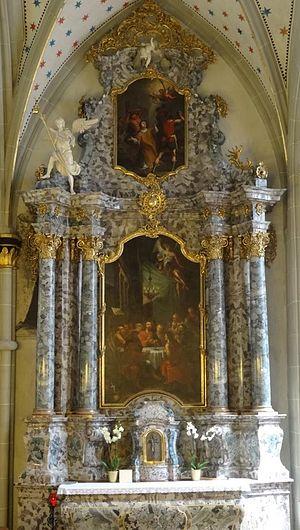
Cathédrale St-Nicolas de Fribourg (Suisse). Autel latéral de la Sainte-Cène (Saint-Sacrement).
La cathédrale Saint-Nicolas de Fribourg, de style gothique rayonnant, domine le centre de la ville médiévale de Fribourg en Suisse. Elle est construite sur un éperon rocheux surplombant de 50 mètres la rivière Sarine. Dédiée à saint Nicolas, elle est depuis 1924 le siège du diocèse de Lausanne, Genève et Fribourg.